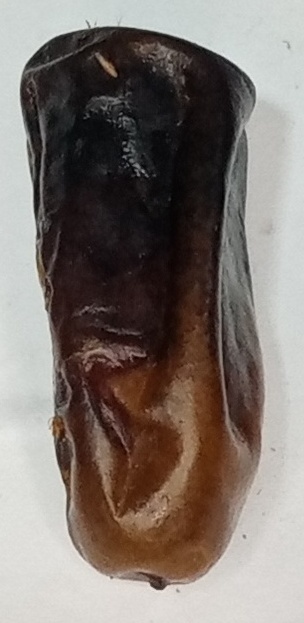
Variety: gajar
Size: medium
Grade: grade-2